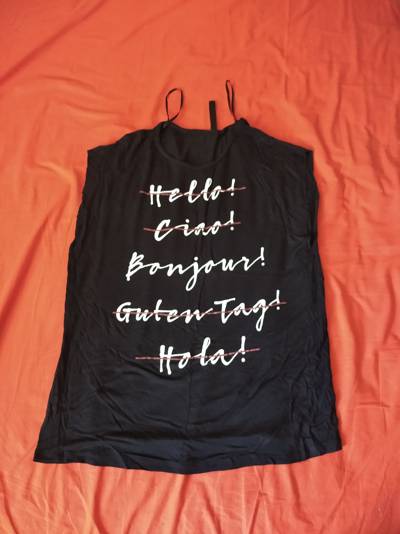
Waste category: clothes